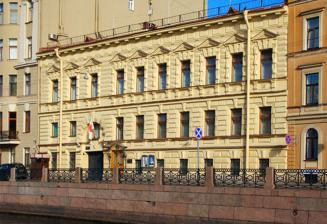
Building: Consulate General of Japan, Saint Petersburg
Country: Russia
Year built: 1875
Diplomatic mission Consulate-General of Japan in Saint Petersburg Генеральное консульство Японии в Санкт-Петербурге 在サンクトペテルブルク日本国総領事館 Location Saint Petersburg Address 29 Nabereznaya Reki Moiki Coordinates 59°56′29.043″N 30°19′12.777″E / 59.94140083°N 30.32021583°E / 59.94140083; 30.32021583 The Consulate-General of Japan in Saint Petersburg is the consulate of Japan in Saint Petersburg , Russia . It is located at 29 Nabereznaya Reki Moiki ( Russian : Набережная реки Мойки, 29 ) in the Tsentralny district of Saint Petersburg. The building was constructed in 1851 for Aleksey Lobanov-Rostovsky , with reconstructions and extensions in 1868 and 1875. The decision to open a consulate-general in Leningrad, as it was then named, was taken by the Japanese cabinet following a bill passed in the Diet .  This happened on 30 March 1971 with effect from April 1. This was part of a consular agreement in which consulates were also opened in Osaka , Sapporo and Nakhodka . See also Japan–Russia relations Diplomatic missions in Russia References